Honda Shadow

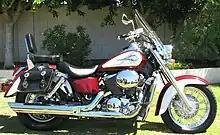
Honda Shadow 750 Ace

Honda brought out a new engine for the VT750C "Shadow ACE" in 1997 (the ACE or A.C.E. designation, for "American Classic Edition", was used only in North America). The RC44E engine had its origin in the 600cc Shadow VLX 52-degree V-twin, enlarged to 750cc by means of a wider bore and a longer stroke. This new engine was similar to the old (RC14E) Shadow 750 in that it had liquid cooling and SOHC three-valve dual-plug combustion chambers, conversely, it lacked hydraulically adjusted valves, offset crankpins and a slipper clutch. The shared crankpin limited these engines to 43 hp @ 5500rpm and 44ftlb @ 3000rpm. Further changes to the drivetrain included a wide-ratio five-speed gearbox (down from six) and a chain final drive instead of shaft. Engine intake was through dual CV carburetors, with Secondary air injection on the exhaust side for emissions control.